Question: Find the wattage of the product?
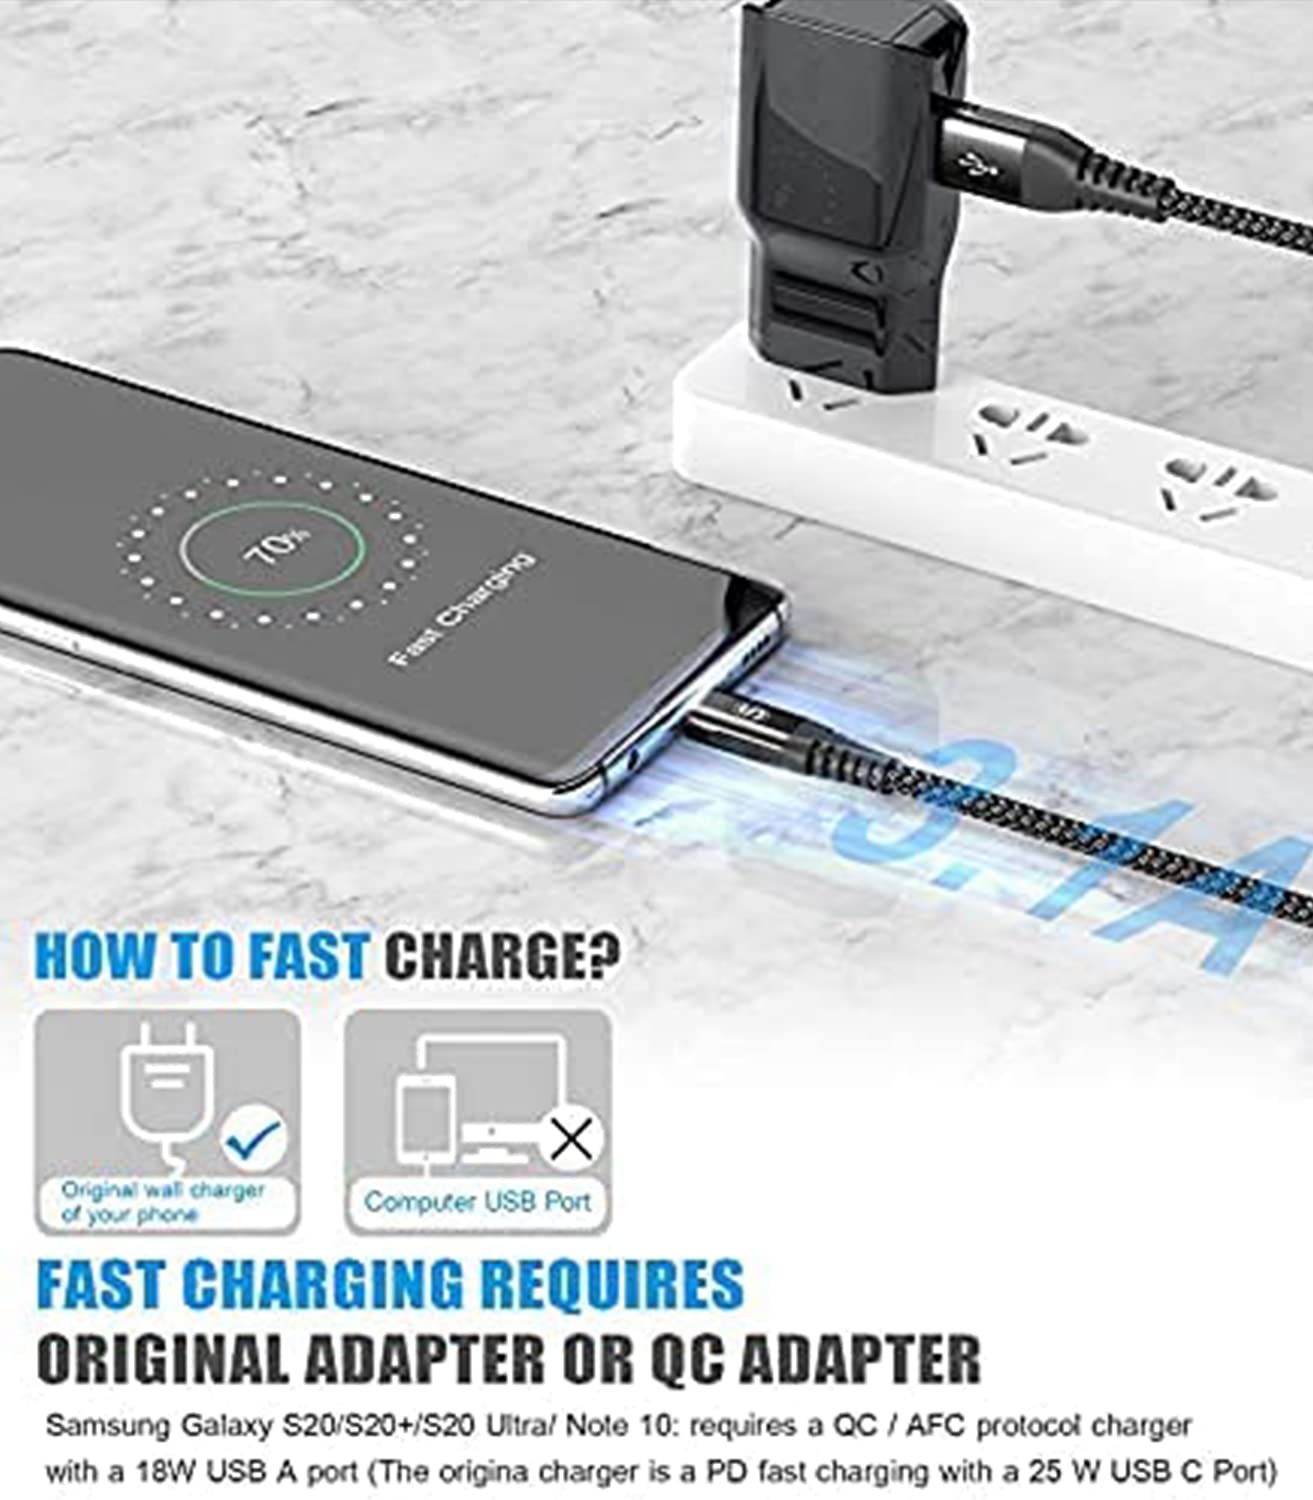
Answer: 18.0 watt